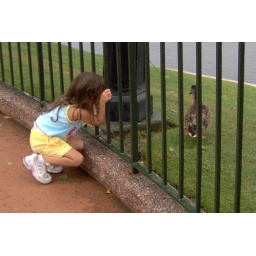
A young girl is fascinated by a duck at Epcot's World Showcase, near the Canada pavilion...